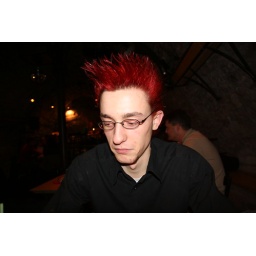
red boy in black uniform